Palazzo Pisani Moretta

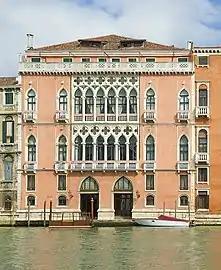
Palazzo Pisani Moretta – Face on Grand Canal

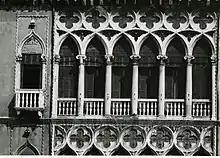
Details. Photo by Paolo Monti, 1969

Palazzo Pisani Moretta is a palace situated along the Grand Canal in Venice, Italy (in the sestiere of San Polo), between Palazzo Tiepolo and Palazzo Barbarigo della Terrazza.